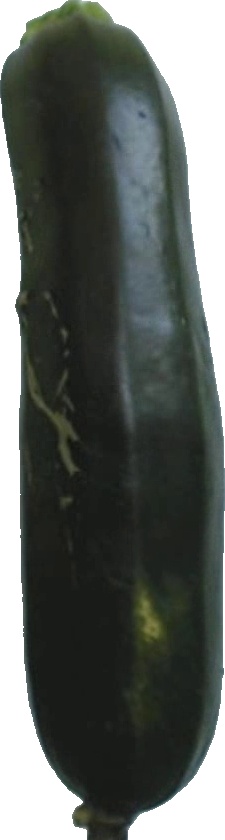
Label: zucchini_dark_1